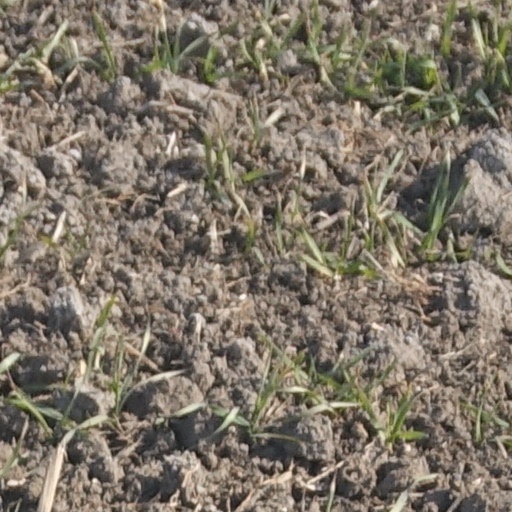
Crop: wheat